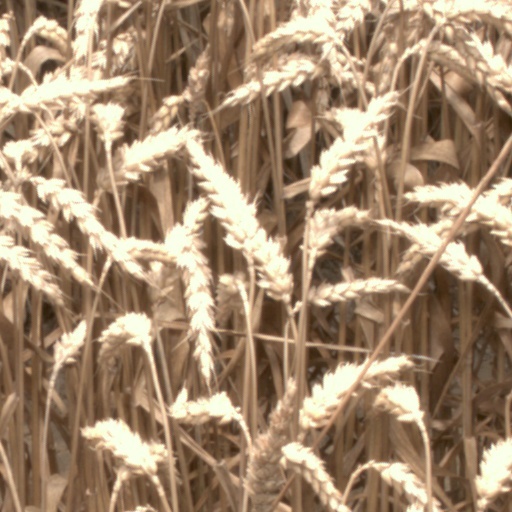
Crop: wheat